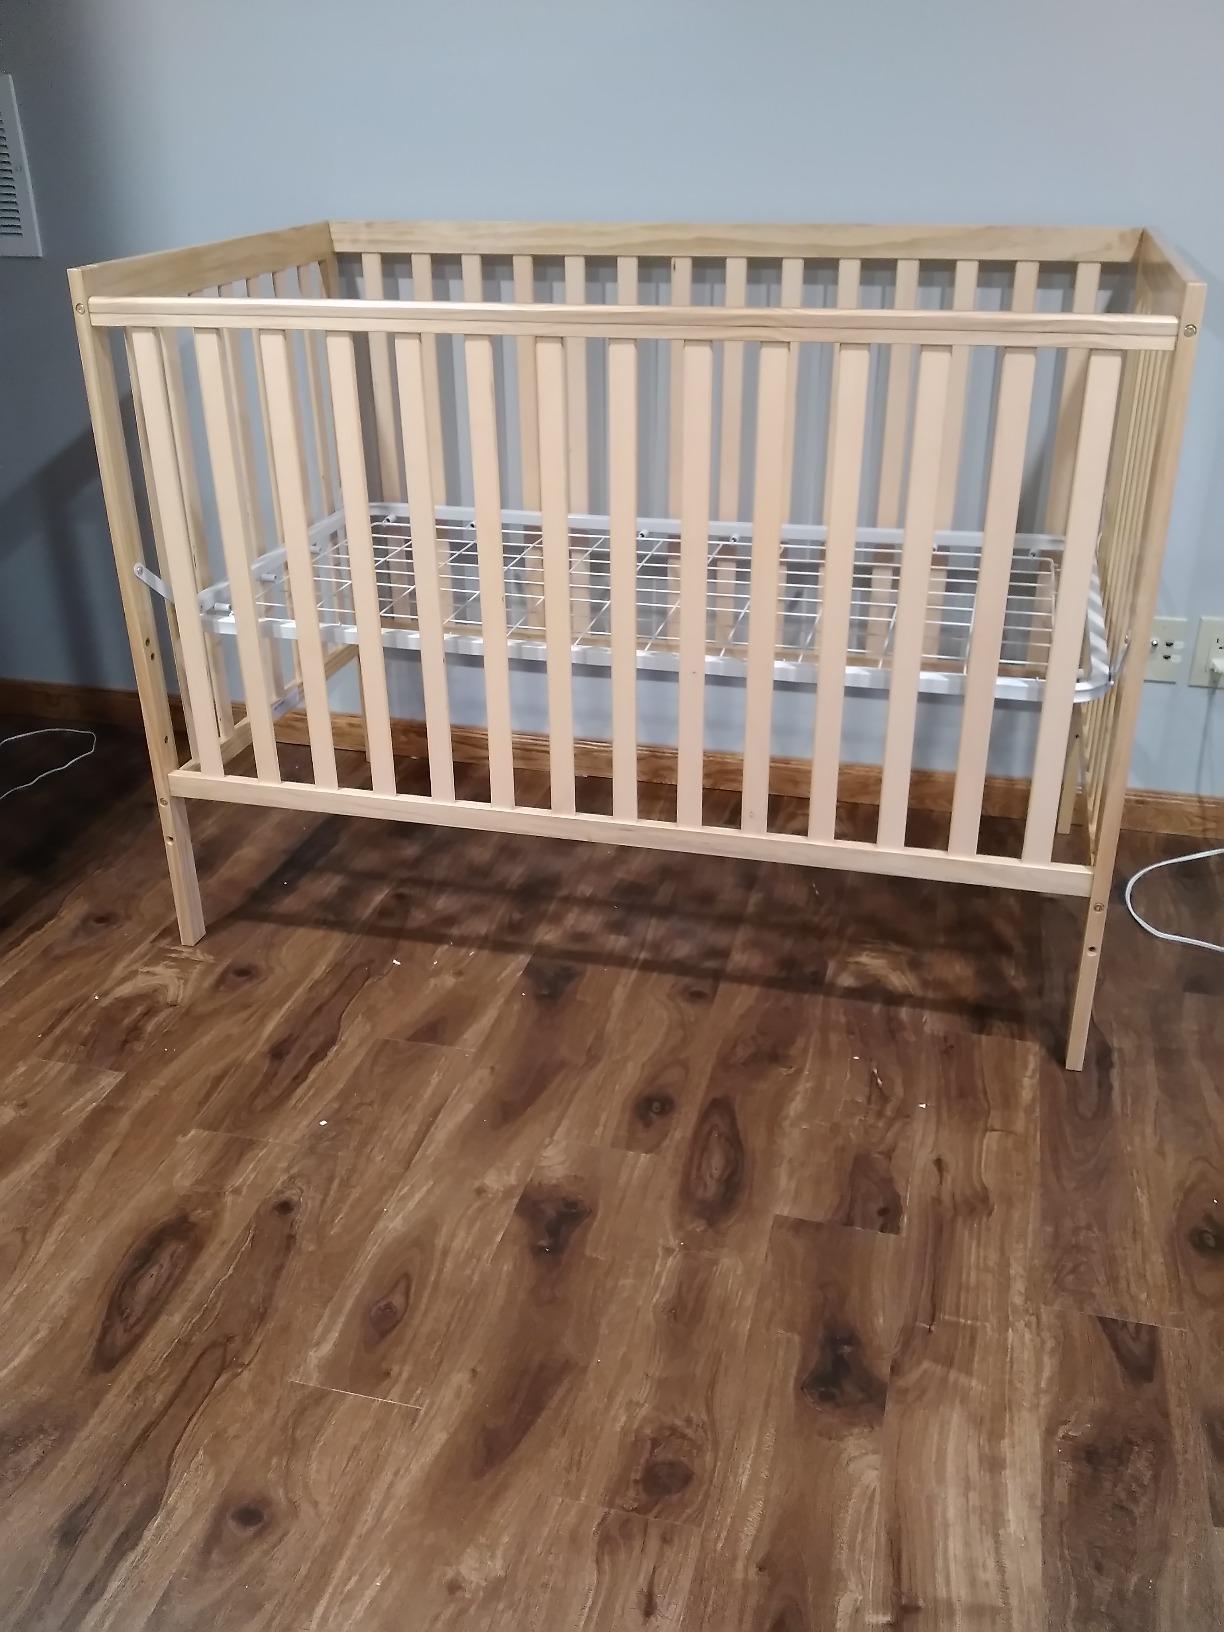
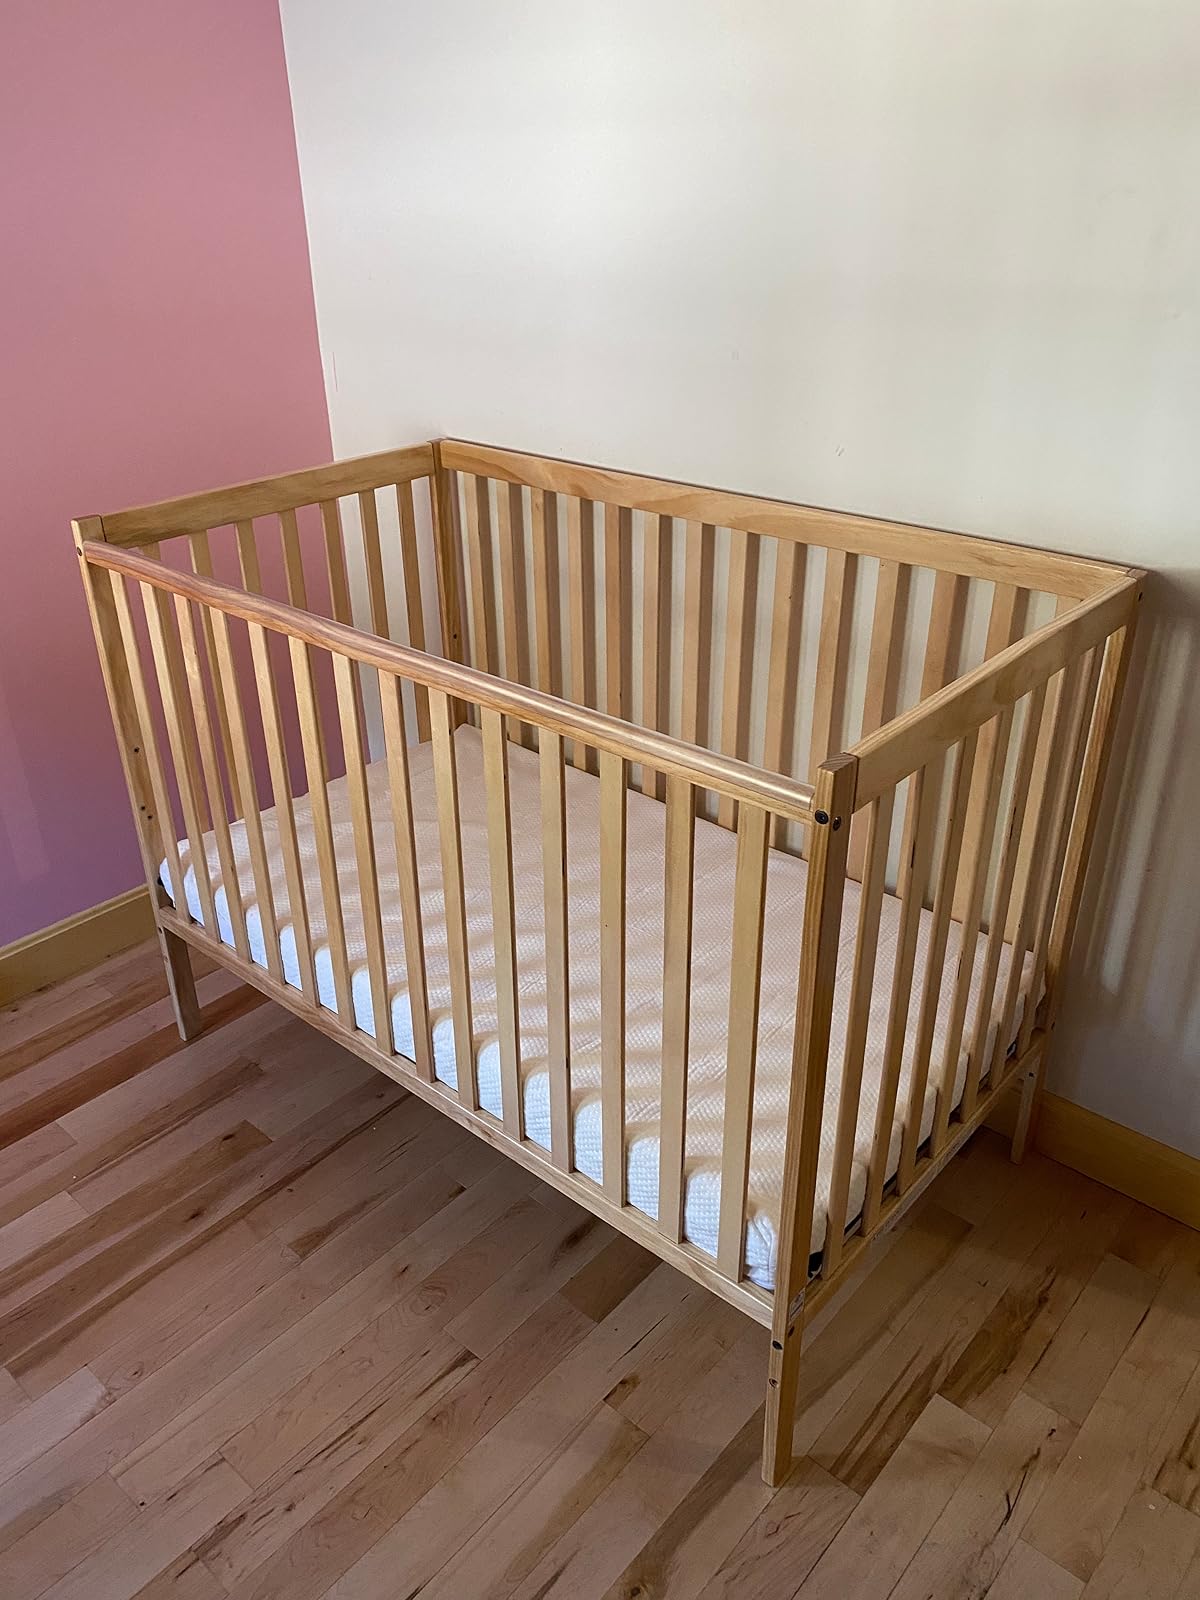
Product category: products_crib
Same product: yes